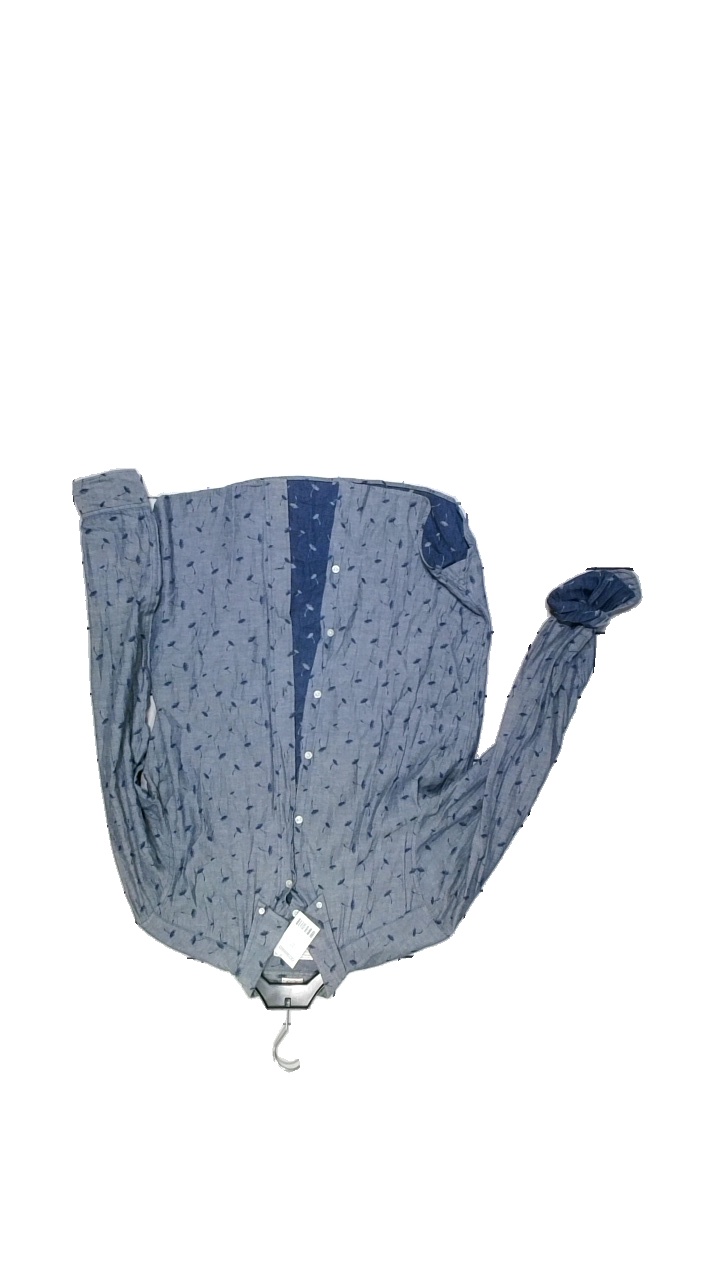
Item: Shirt (Men)
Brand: These Glory Days
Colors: Blue
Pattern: Floral print
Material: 100% Bomull
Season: Summer
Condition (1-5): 4
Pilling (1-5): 2
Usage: Reuse
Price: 100-150